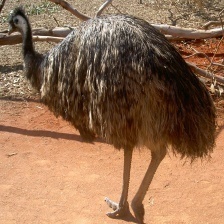
Species: EMU
Scientific name: DROMAIUS NOVAEHOLLANDIAE